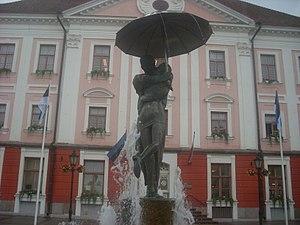
Tartu Fontaine des Amoureux
Tartu est la seconde ville d’Estonie avec une population de 101 246 habitants.